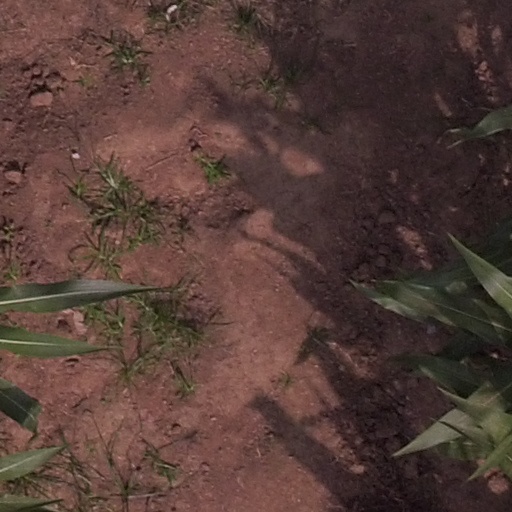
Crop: maize; corn